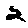
Label: 2